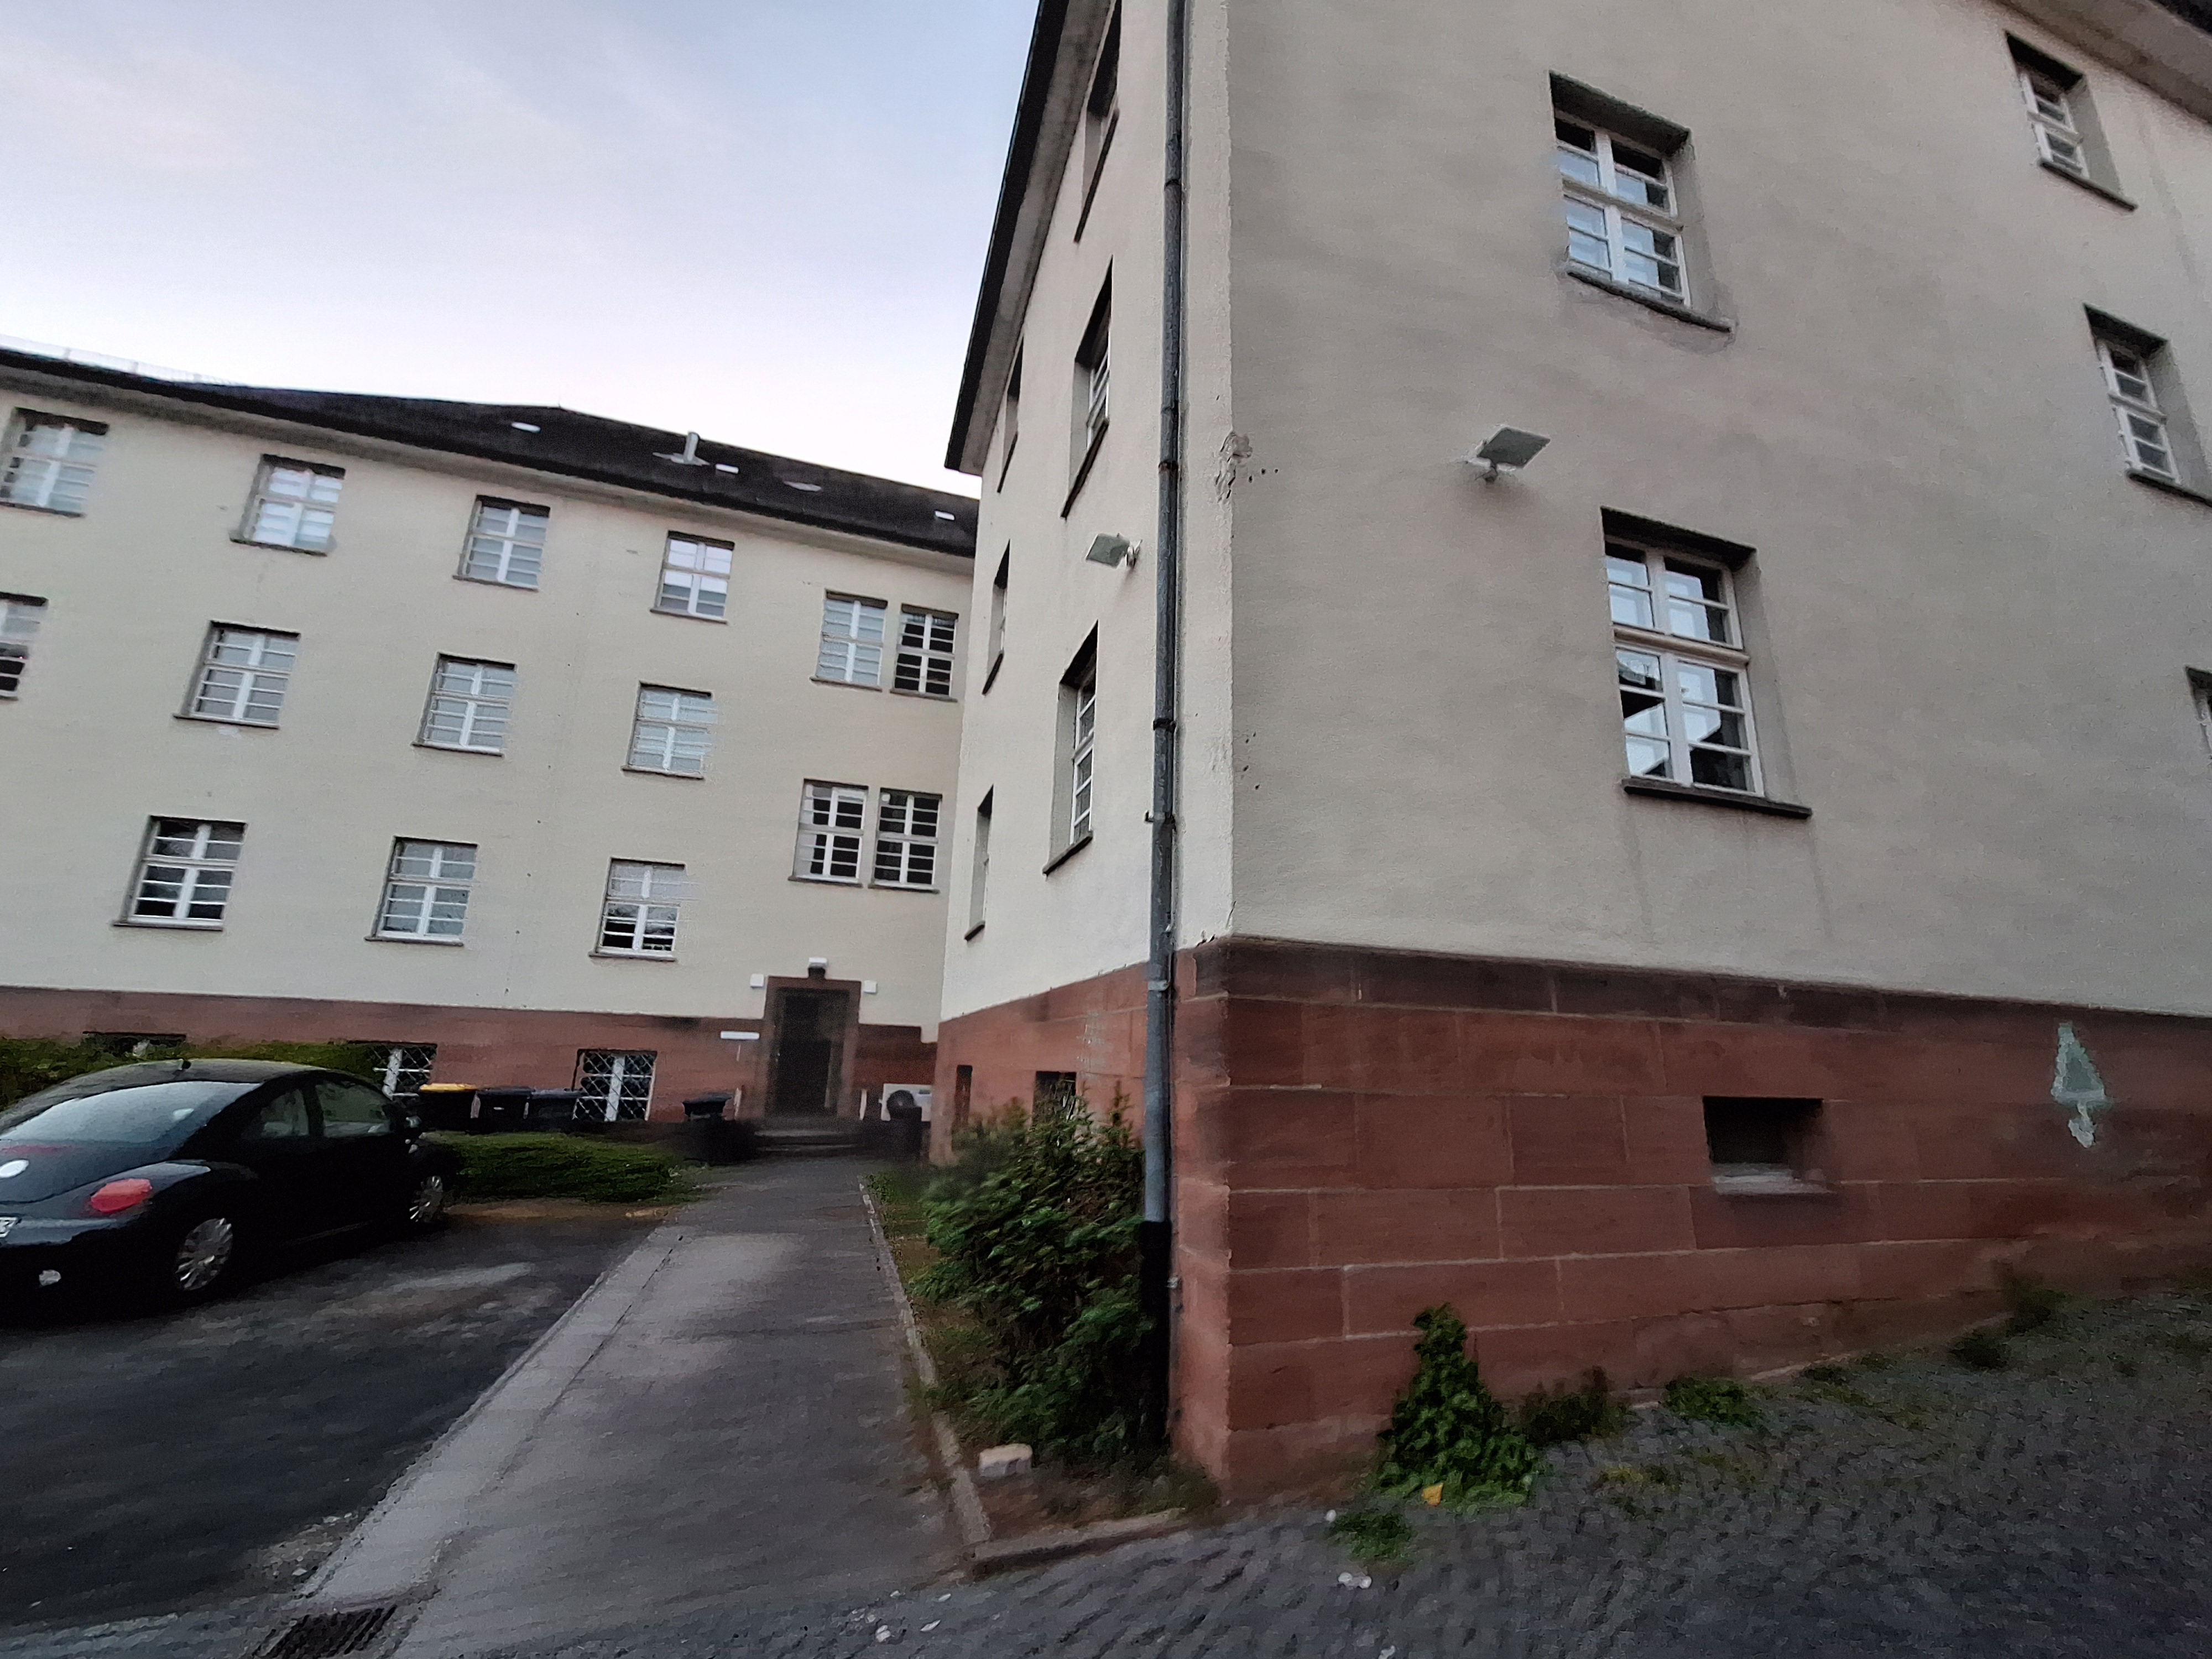
Building: Biegenstraße 9